Still River (Nashua River)

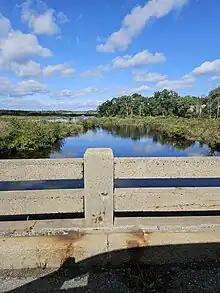
Still River in Bolton as seen from bridge on Route 117 near Lancaster border

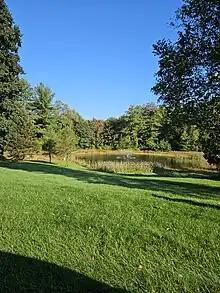
Pond at the headwaters of the Still River off Pondside Drive in Bolton

The Still River is a tributary of the Nashua River in Bolton, Massachusetts and Harvard, Massachusetts. The river is located near Lancaster, Massachusetts in eastern Worcester County, Massachusetts. The village of Still River, Massachusetts is located in Harvard, Massachusetts, where the river merges with the Nashua in the Bolton Flats.